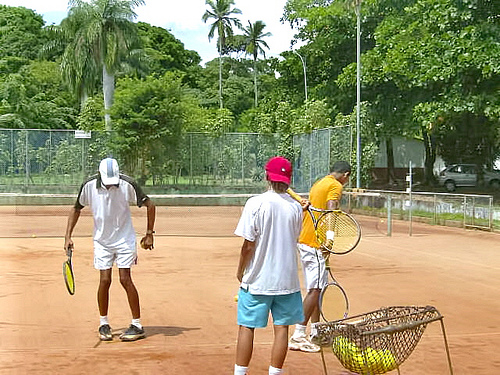
một số người đang đứng trên sân tennis dưới trời nắng